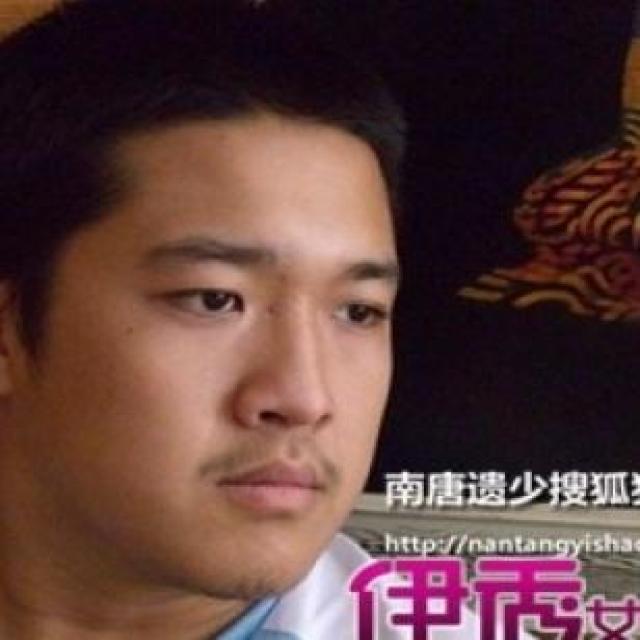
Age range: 21-44